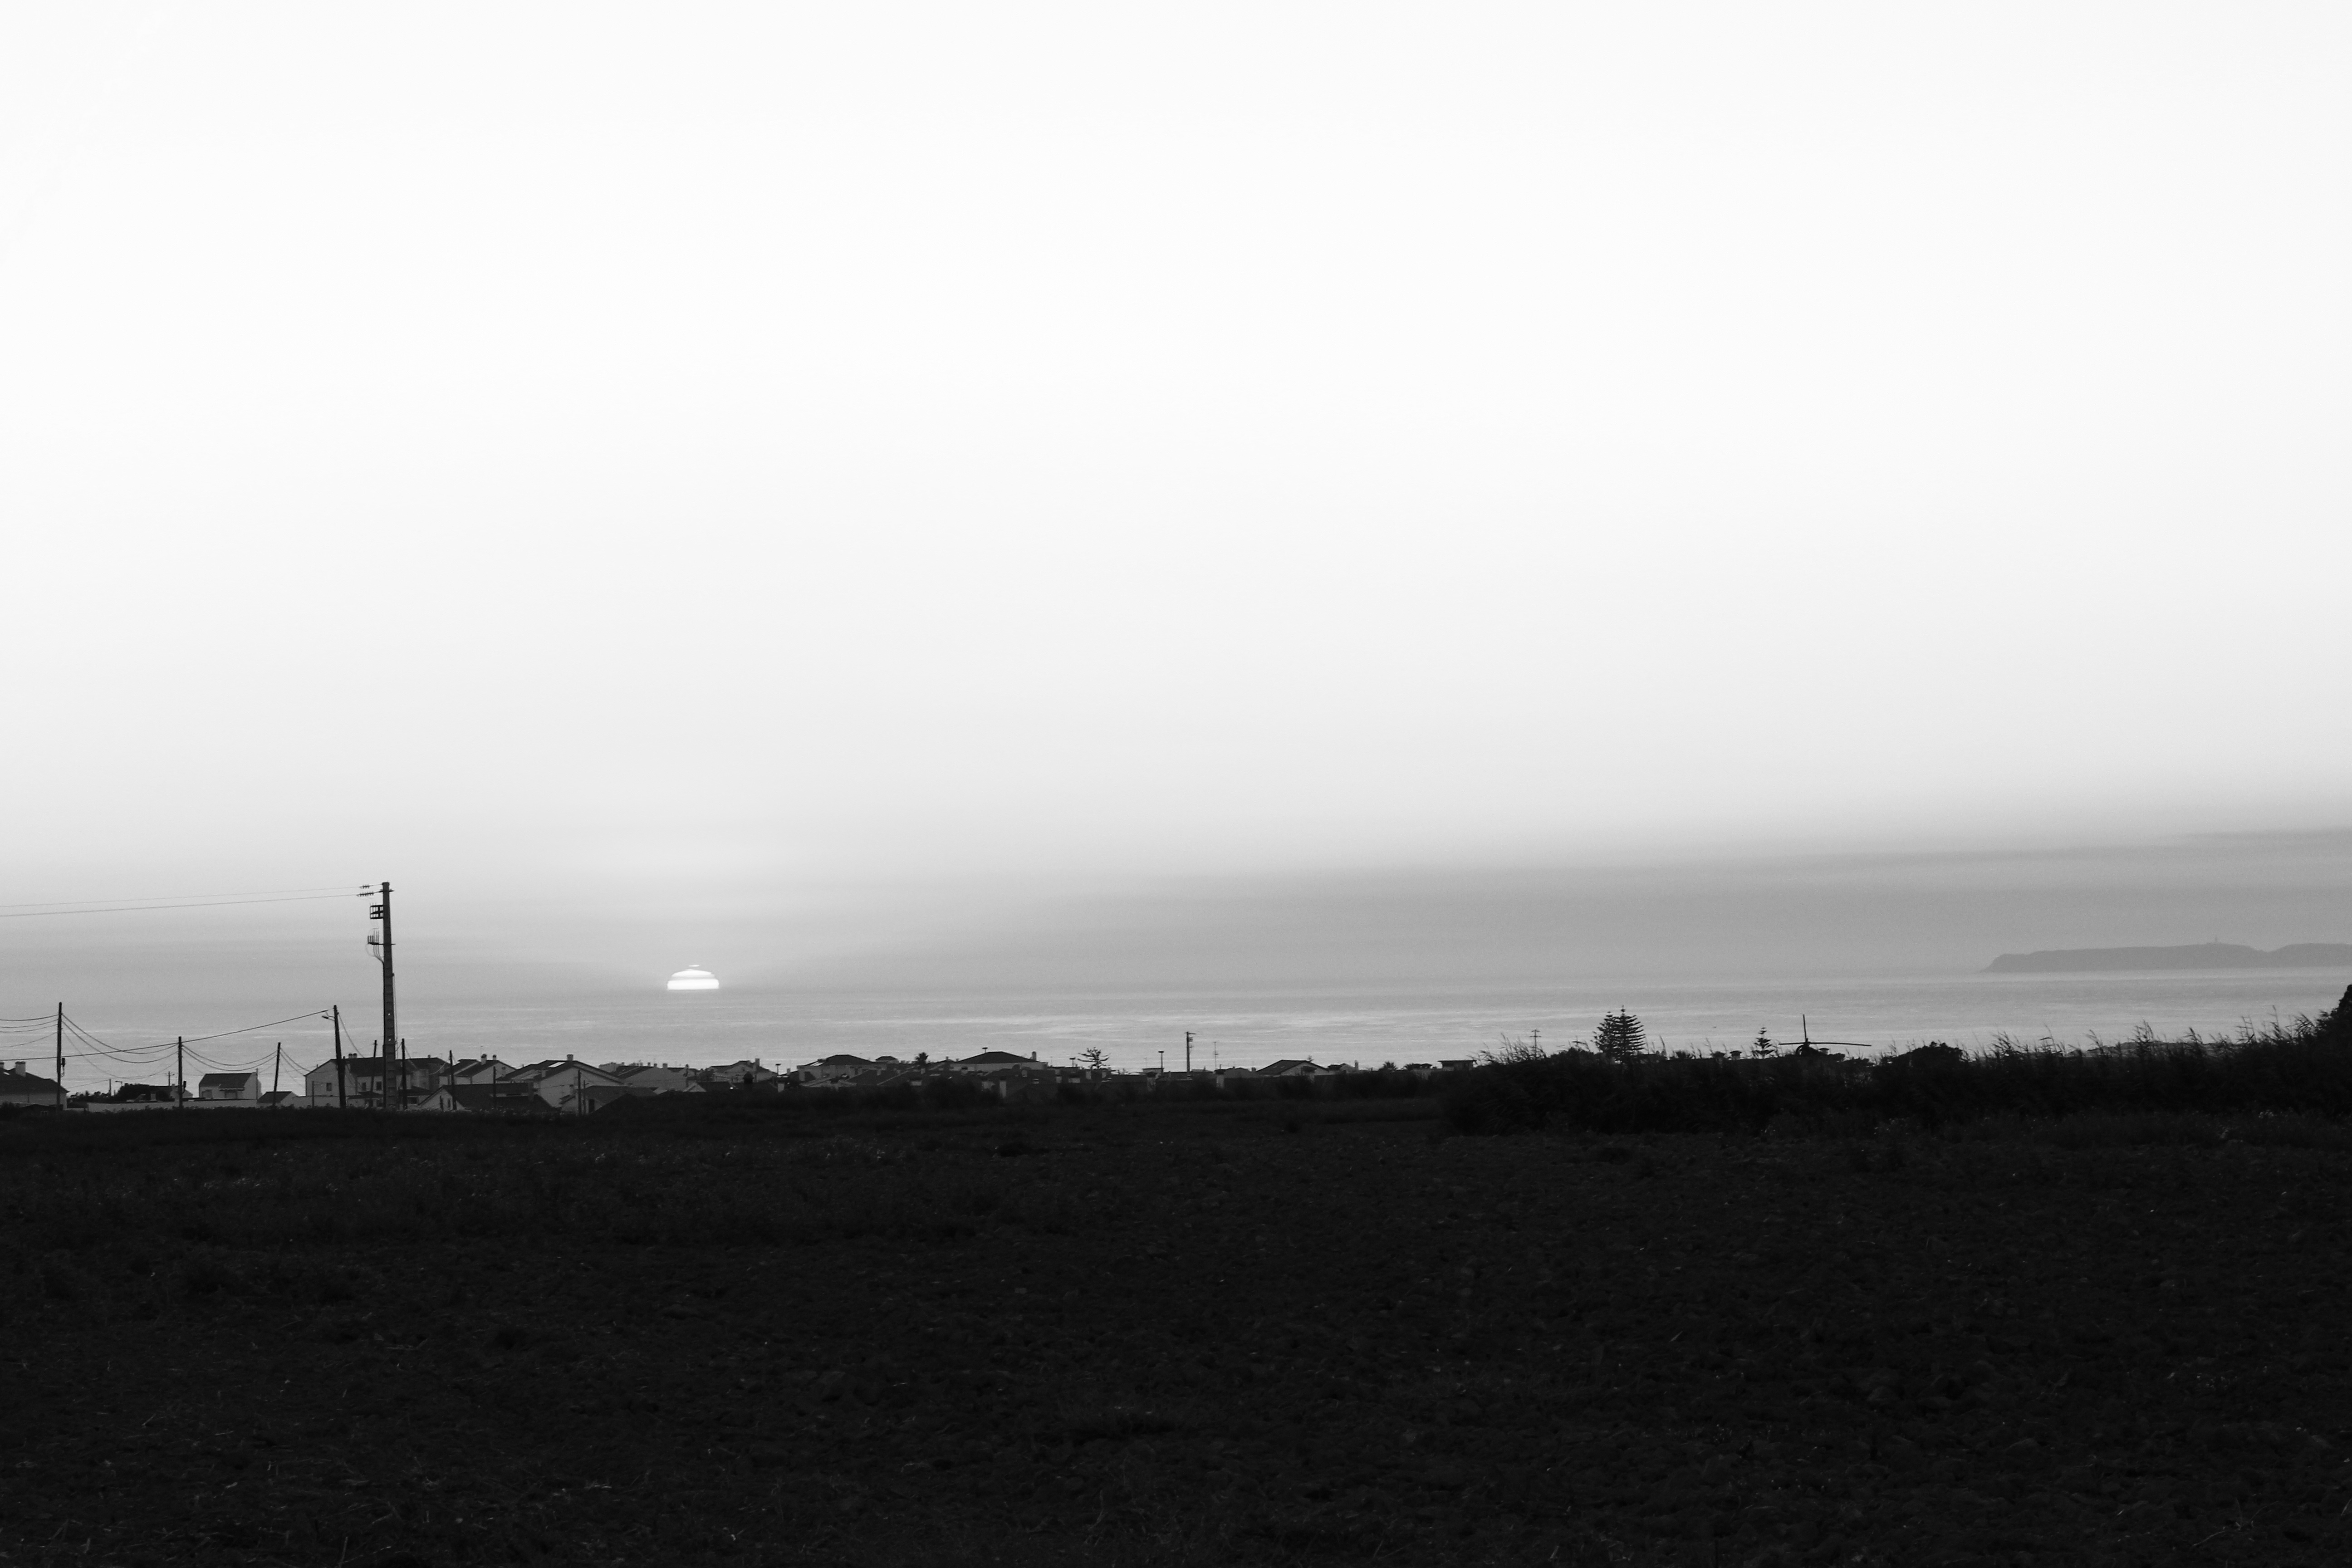
sea, coast, horizon, cloud, black and white, sky, fog, mist, sunlight, morning, hill, wind, dawn, atmosphere, dusk, haze, darkness, monochrome, shape, monochrome photography, atmospheric phenomenon, atmosphere of earth